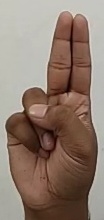
ASL sign: U